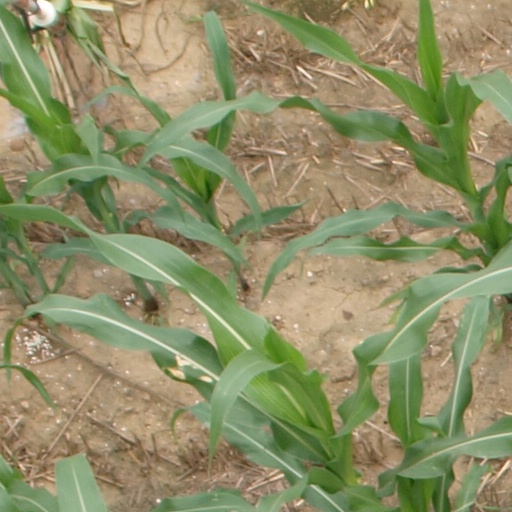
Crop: maize; corn